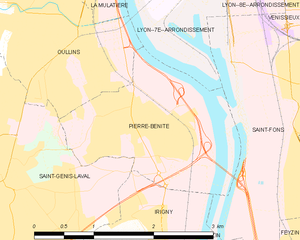
Carte des communes françaises